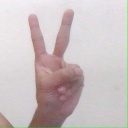
अक्षर: क